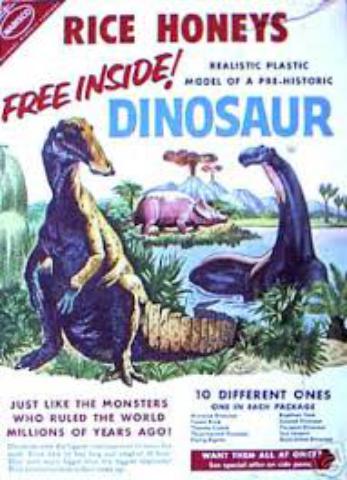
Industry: Food